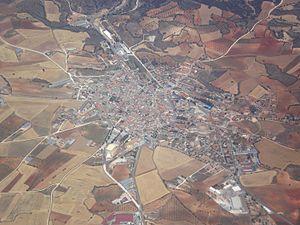
Mondéjar est une commune d'Espagne de la province de Guadalajara dans la communauté autonome de Castille-La Manche.